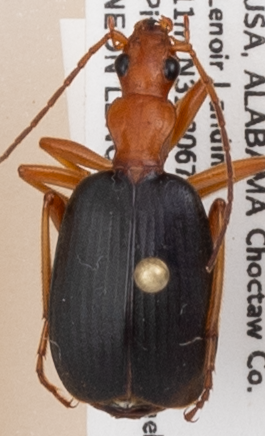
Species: Brachinus alternans
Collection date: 2017-08-30
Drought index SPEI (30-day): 0.386
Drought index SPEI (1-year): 0.498
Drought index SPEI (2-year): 0.944